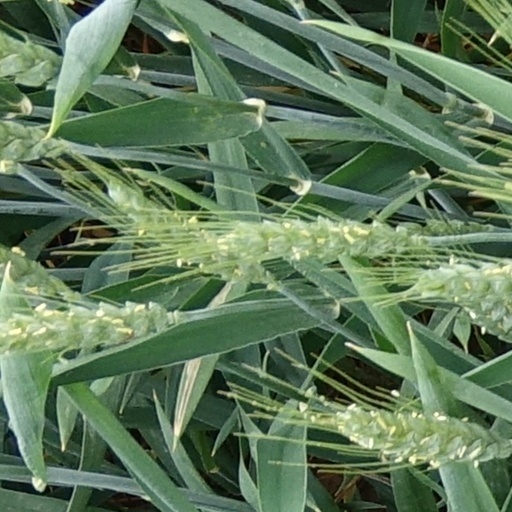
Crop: wheat